Jean de la Huerta

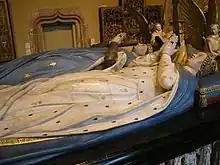
"Tomb of Duke John the Fearless and Margaret of Bavaria" by Jean de la Huerta and Antoine Le Moiturier, Palace of the Dukes of Burgundy

Jean de la Huerta (1413 in Daroca – 1462 in Maçon) was a Spanish sculptor of Aragonese origin. Most of his work was produced in the duchy of Burgundy.